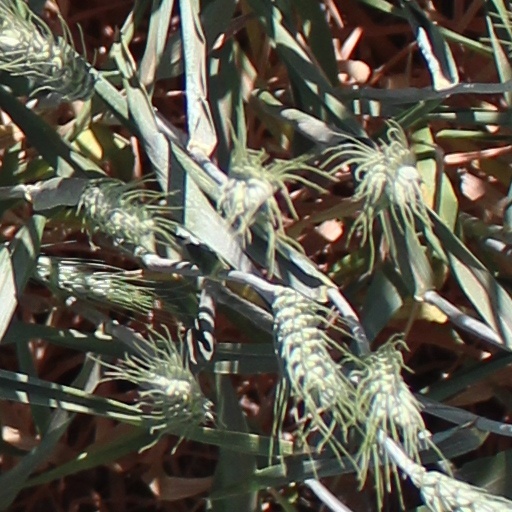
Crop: wheat